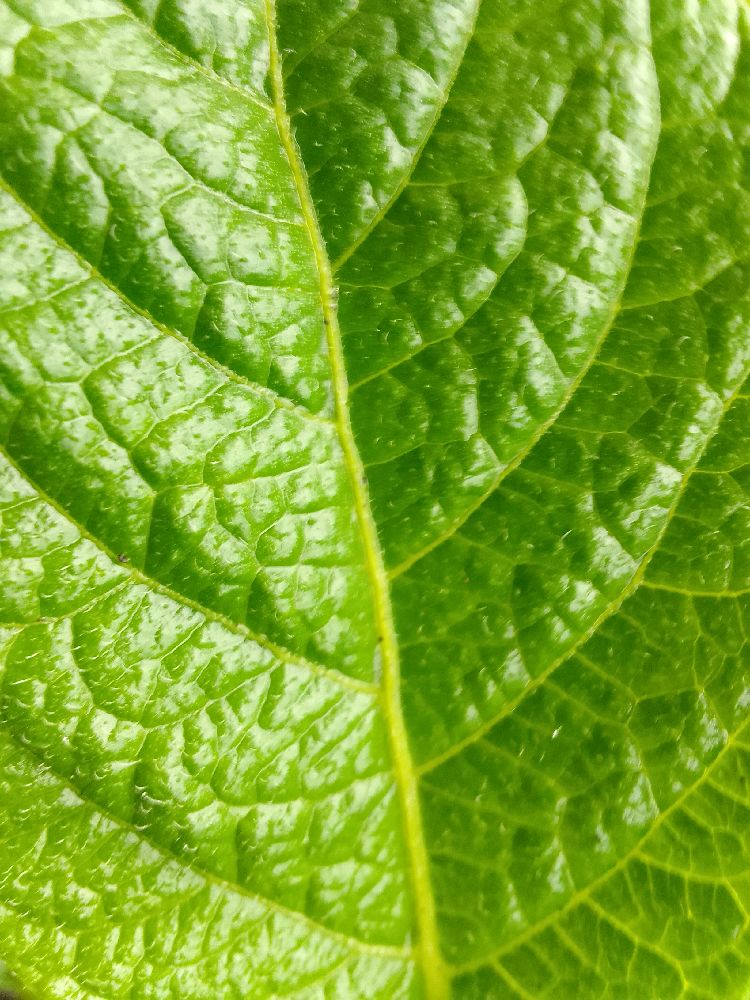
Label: Healthy